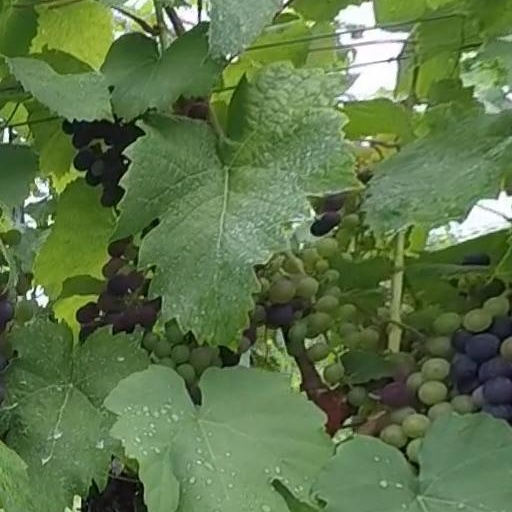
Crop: grape